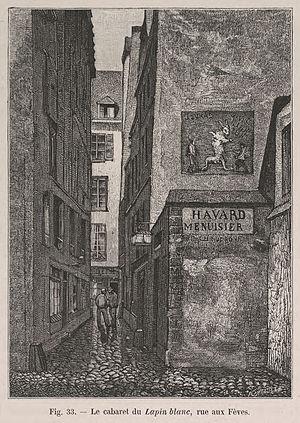
La rue aux Fèves est une ancienne rue de Paris, aujourd'hui disparue. Elle était située quartier de la Cité, sur l'île de la Cité et a disparu lors de la reconstruction du bâtiment de la préfecture de police de Paris.